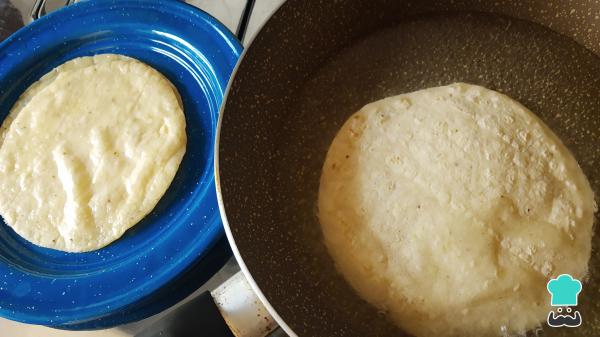
En una sartén con suficiente aceite, dora ligeramente las tortillas de maíz.Truco: las tortitas de maíz no deben quedar muy doradas, bastará con freírlas unos segundos para que al momento de bañar con el adobo, la tortilla no se desbarate.